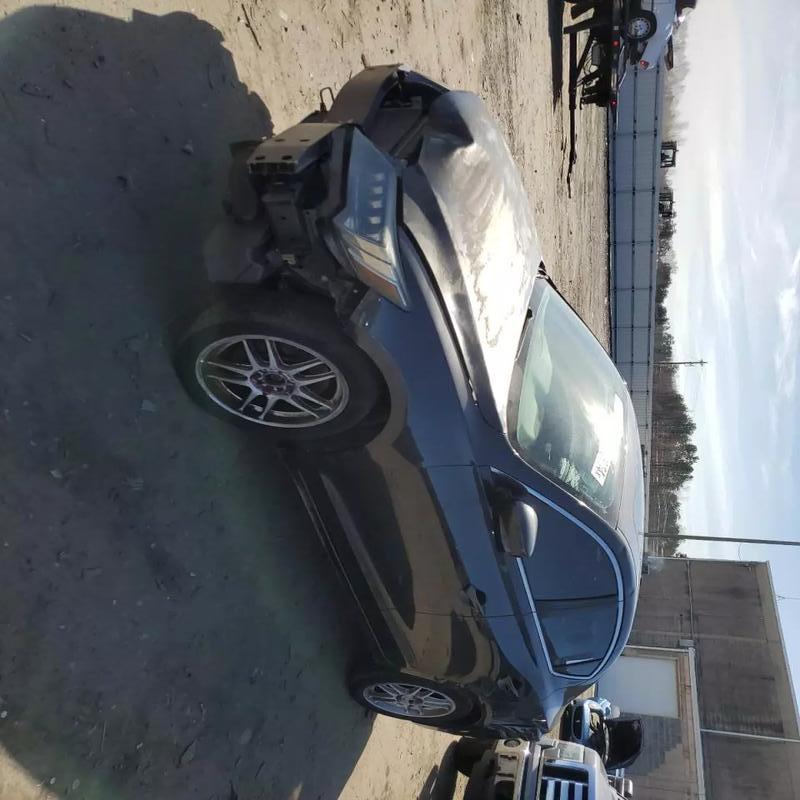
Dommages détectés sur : pare-choc avant, capot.
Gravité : majeur